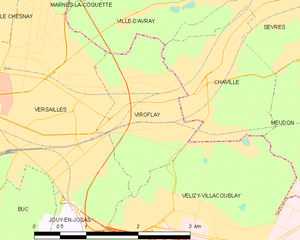
Carte des communes françaises Viroflay